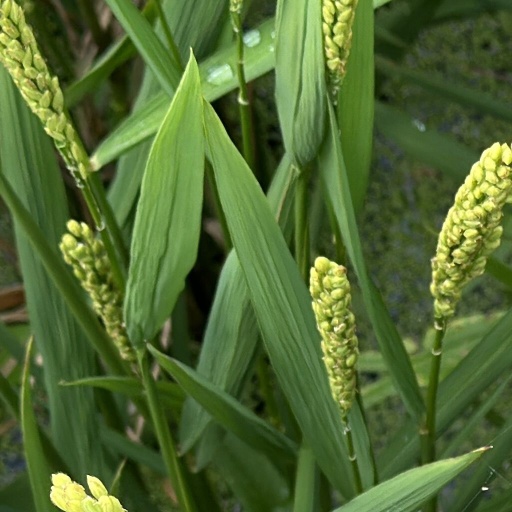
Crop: rice